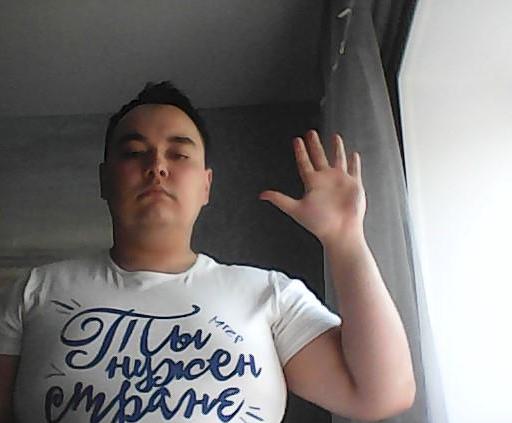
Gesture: palm